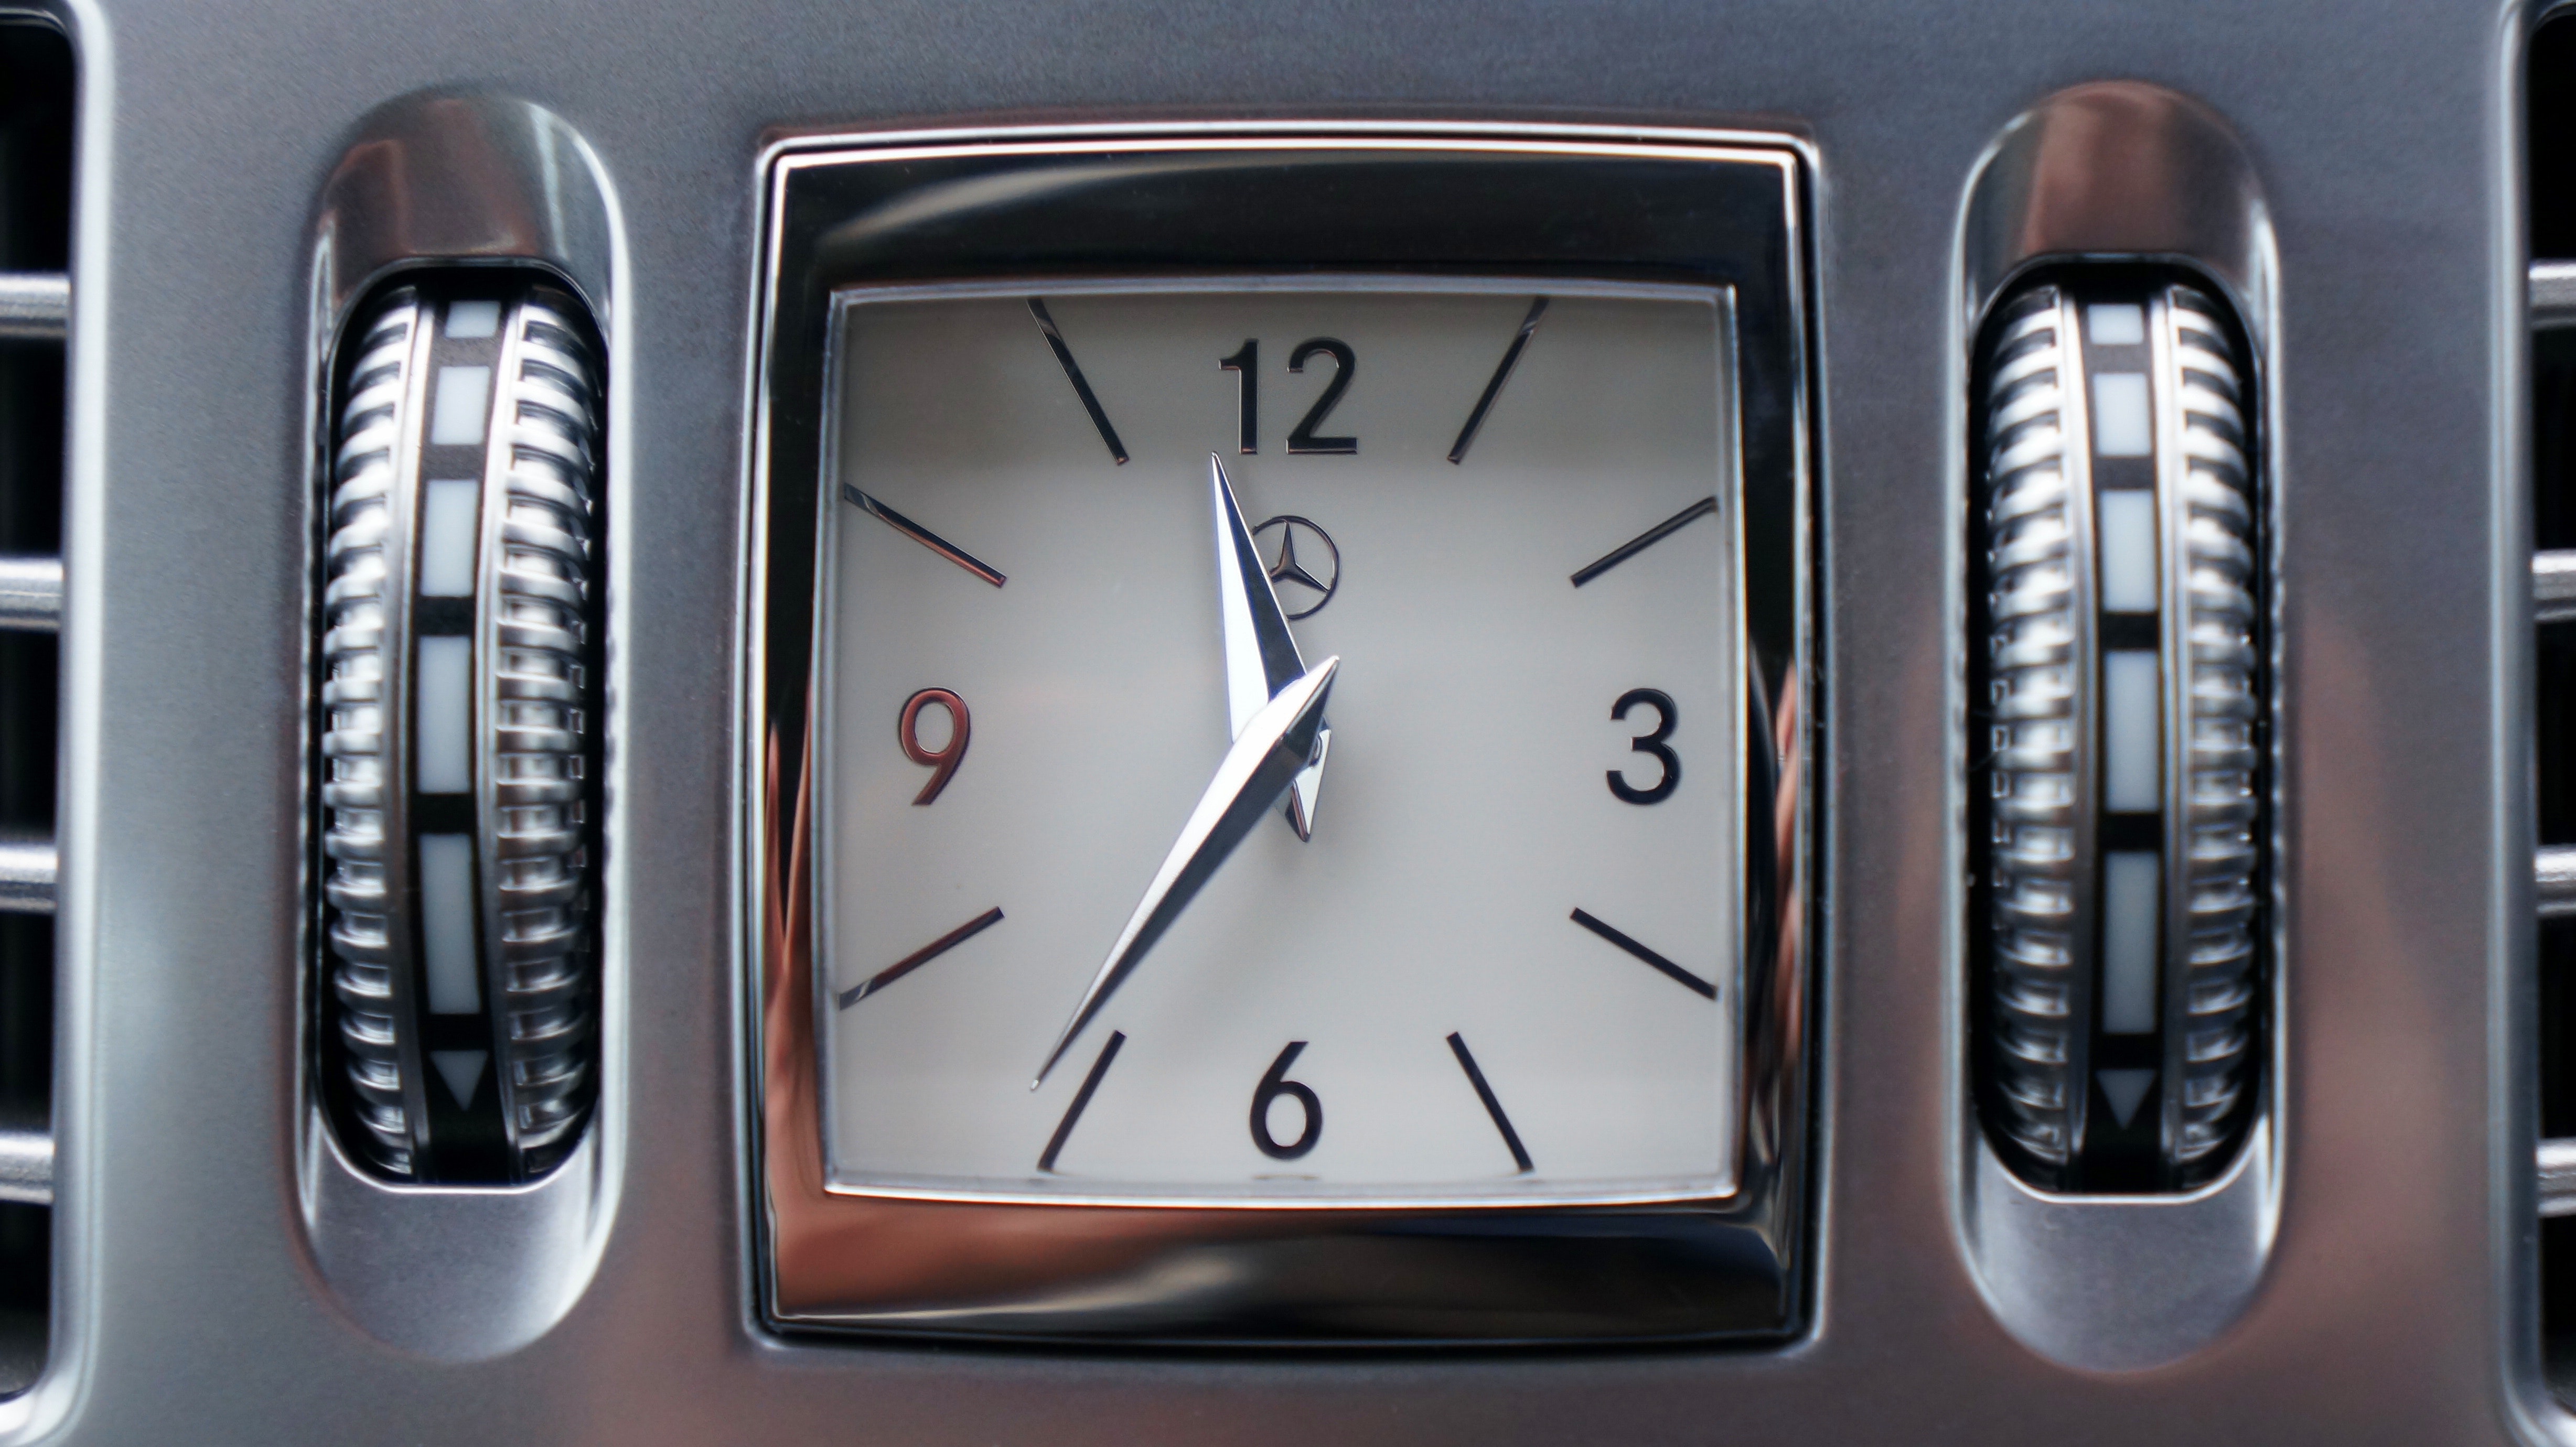
product, watch, technology, electronic device, clock, electronics, gadget, fashion accessory, number, measuring instrument, metal, interior design